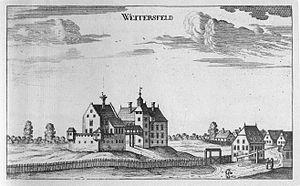
Murfeld est une ancienne commune autrichienne du district de Südoststeiermark en Styrie.